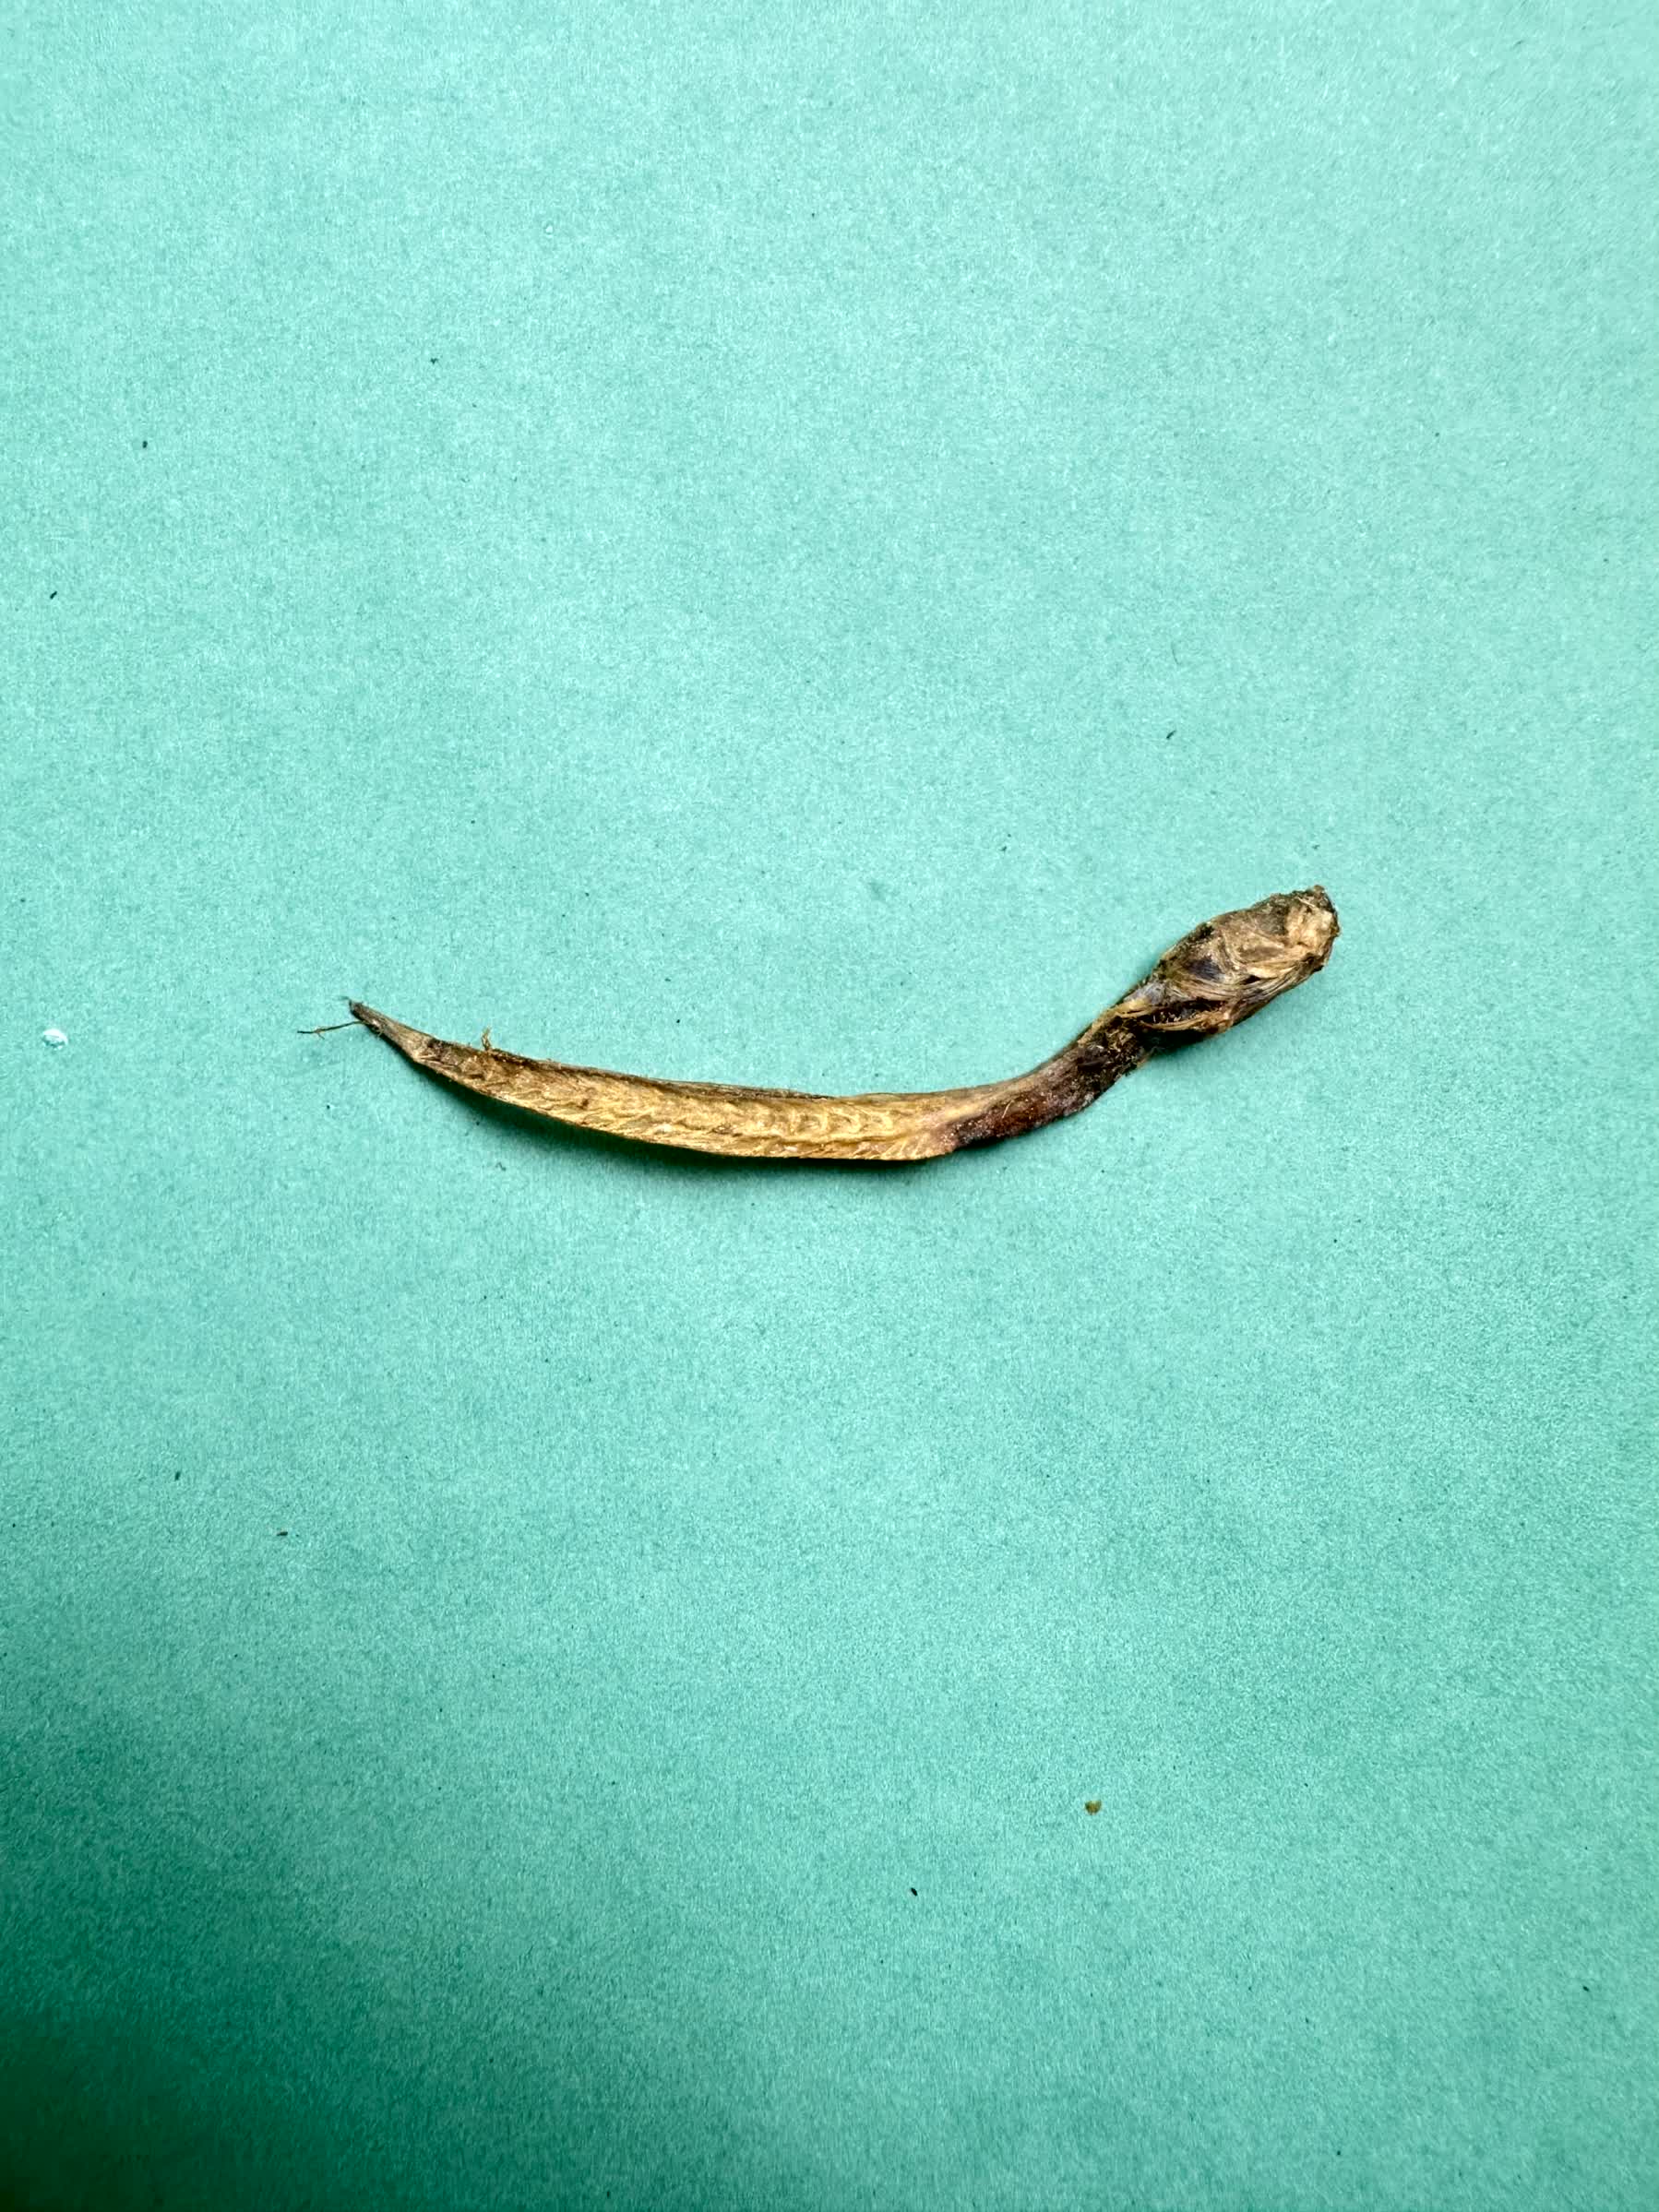
Species: Chewa